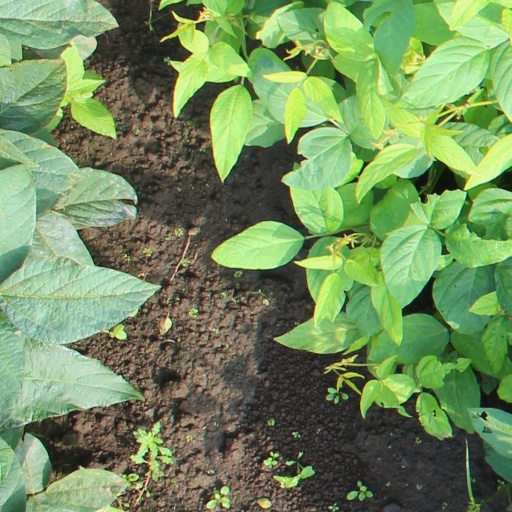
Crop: soybean